Cleveland Abbe

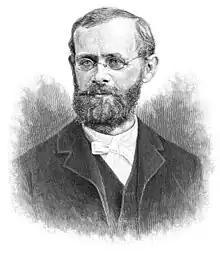
Portrait of Abbe published in "Popular Science Monthly"

His first work on weather was centered on forecasting and issuance of warnings for severe weather. This preliminary work was started while still in Cincinnati. His first bulletin was issued on 1 September 1869.